Bauru station (NOB)

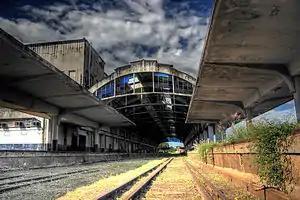

The Bauru Station (NOB) is the starting point of the Estrada de Ferro Noroeste do Brasil (NOB) ("Brazil's Northwest Railroad"). Opened in 1906, it consisted of a simple wooden building attached to the Bauru Station of the Sorocabana Railroad. With the growth of traffic, the wooden building was temporarily extended until the construction of a definitive station opened in 1939. The last long-distance passenger trains left the station in 2001. In 2006, the administration was transferred to the Bauru City Hall, which has been managing it since then.